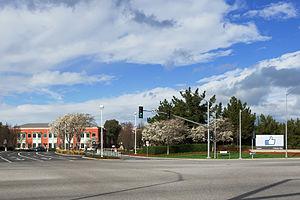
Facebook [ˈfeɪsbʊk] est un réseau social en ligne qui permet à ses utilisateurs de publier des images, des photos, des vidéos, des fichiers et documents, d'échanger des messages, joindre et créer des groupes et d'utiliser une variété d'applications.